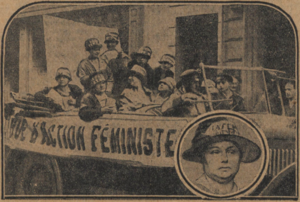
""La croisade féministe"""
Marthe Bray est une militante féministe française née en 1884 et décédée en 1949. Elle est à l’origine de la « Ligue d’Action Féminine pour le Suffrage des Femmes », qui fut créée en 1926.